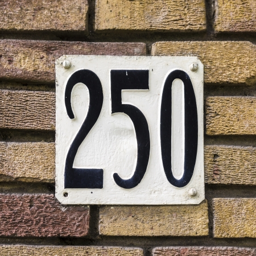
number two hundred and fifty .